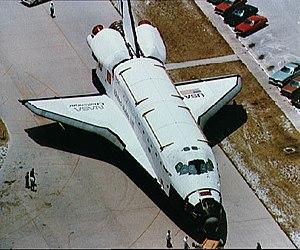
Challenger ou OV-099 était une navette spatiale américaine originellement conçue à des fins de test.